Sindicato Español Universitario

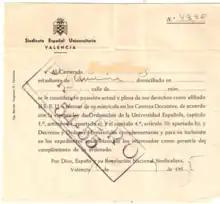
SEU certificate of affiliation (1955)

After 1965, the SEU disappeared from university life and was reorganized in 1977 within the Falangist party. The later splits gave rise to various regroupings which still claimed the historical union.